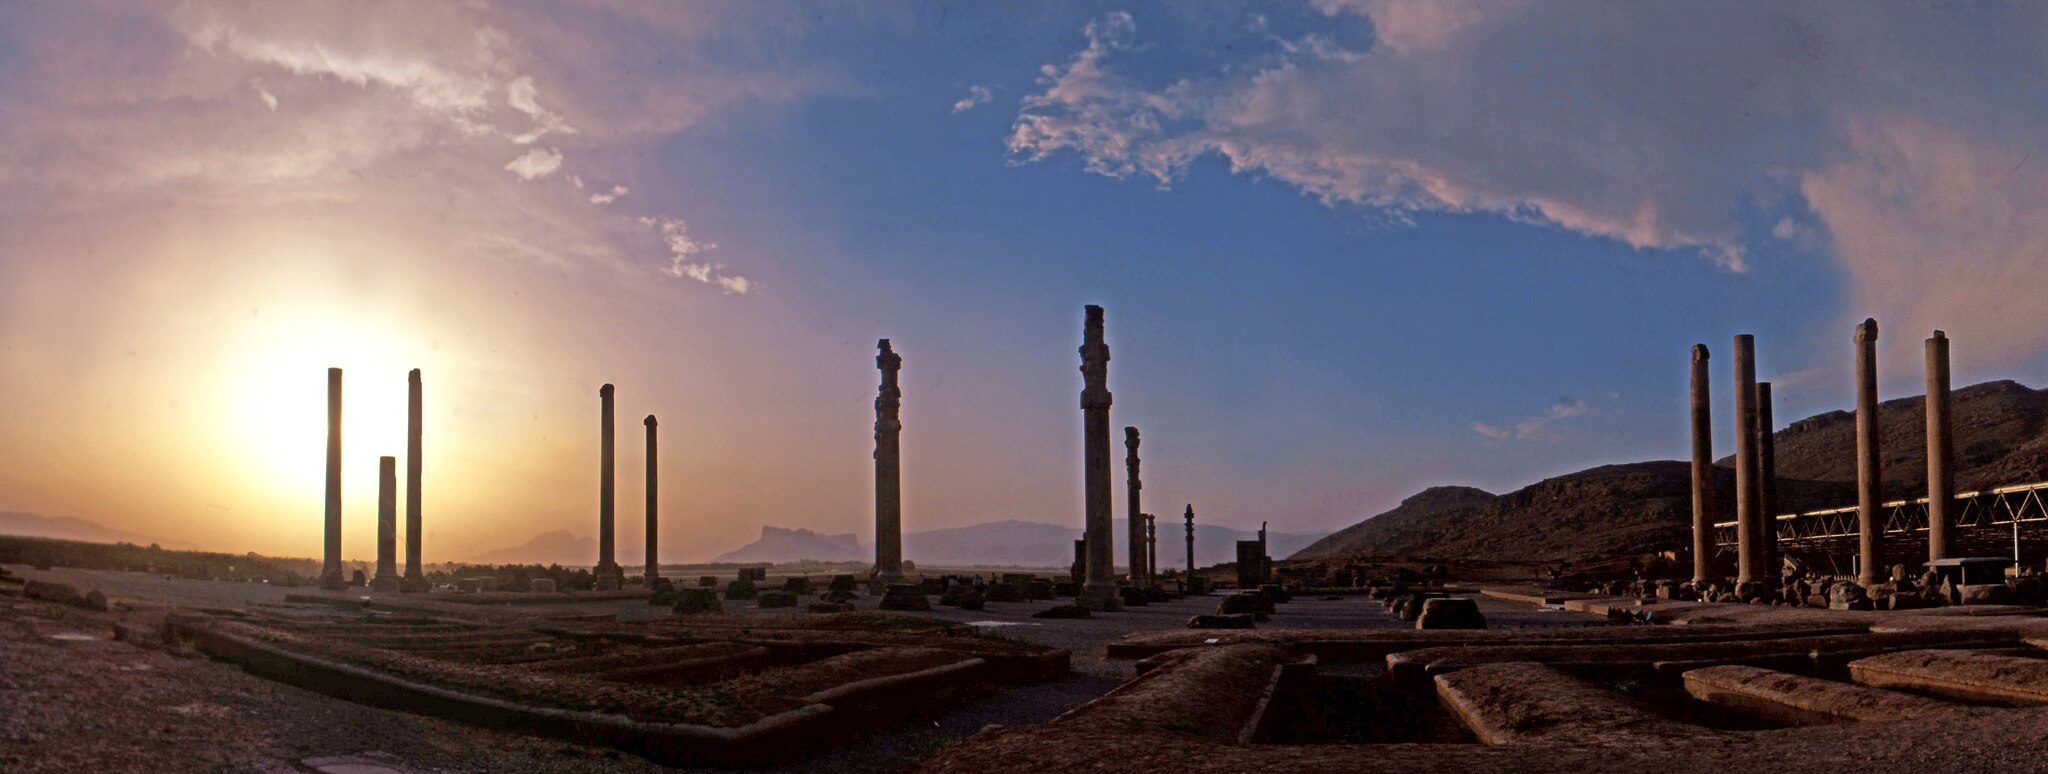
Title: Persépolis, panorámicas (2000) 02
Description: Sunset at the Apadana. Persepolis, Fars, Iran
Date: 2000-04
Categories: Apadana of Persepolis, Self-published work, April 2000 in Iran, Sunsets of Persepolis, Photographs by LBM1948, 2000 in Persepolis, Panoramics of Persepolis